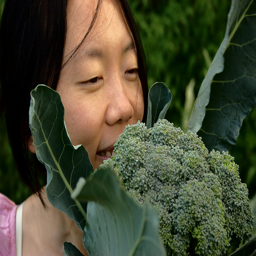
A person putting their face up to some broccoli.
 A young woman eating broccoli out of a broccoli plant.
A woman holding a bunch of broccoli up to her face.
The young woman is smelling the large bunch of broccoli.
An Asian woman happily holding and smelling broccoli